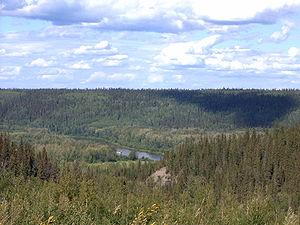
Les rivières de l'Alberta se déversent dans trois différents plans d'eau, l'océan Arctique, la baie d'Hudson et le Golfe du Mexique. La province d'Alberta est située immédiatement à l'est du Continental Divide, ainsi aucune des rivières d'Alberta ne se déverse dans l'océan Pacifique.
La rivière Clearwater prend sa source au nord de la province de la Saskatchewan dans le bouclier canadien. Elle se jette dans la rivière Athabasca dans la province voisine de l'Alberta. Ce cours d'eau a joué un grand rôle dans la traite des fourrures et dans la construction du poste de traite de Portage La Loche et de la route vers le nord-ouest canadien.